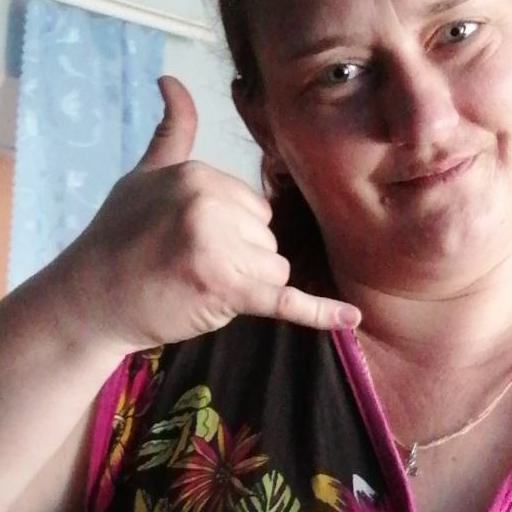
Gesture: call